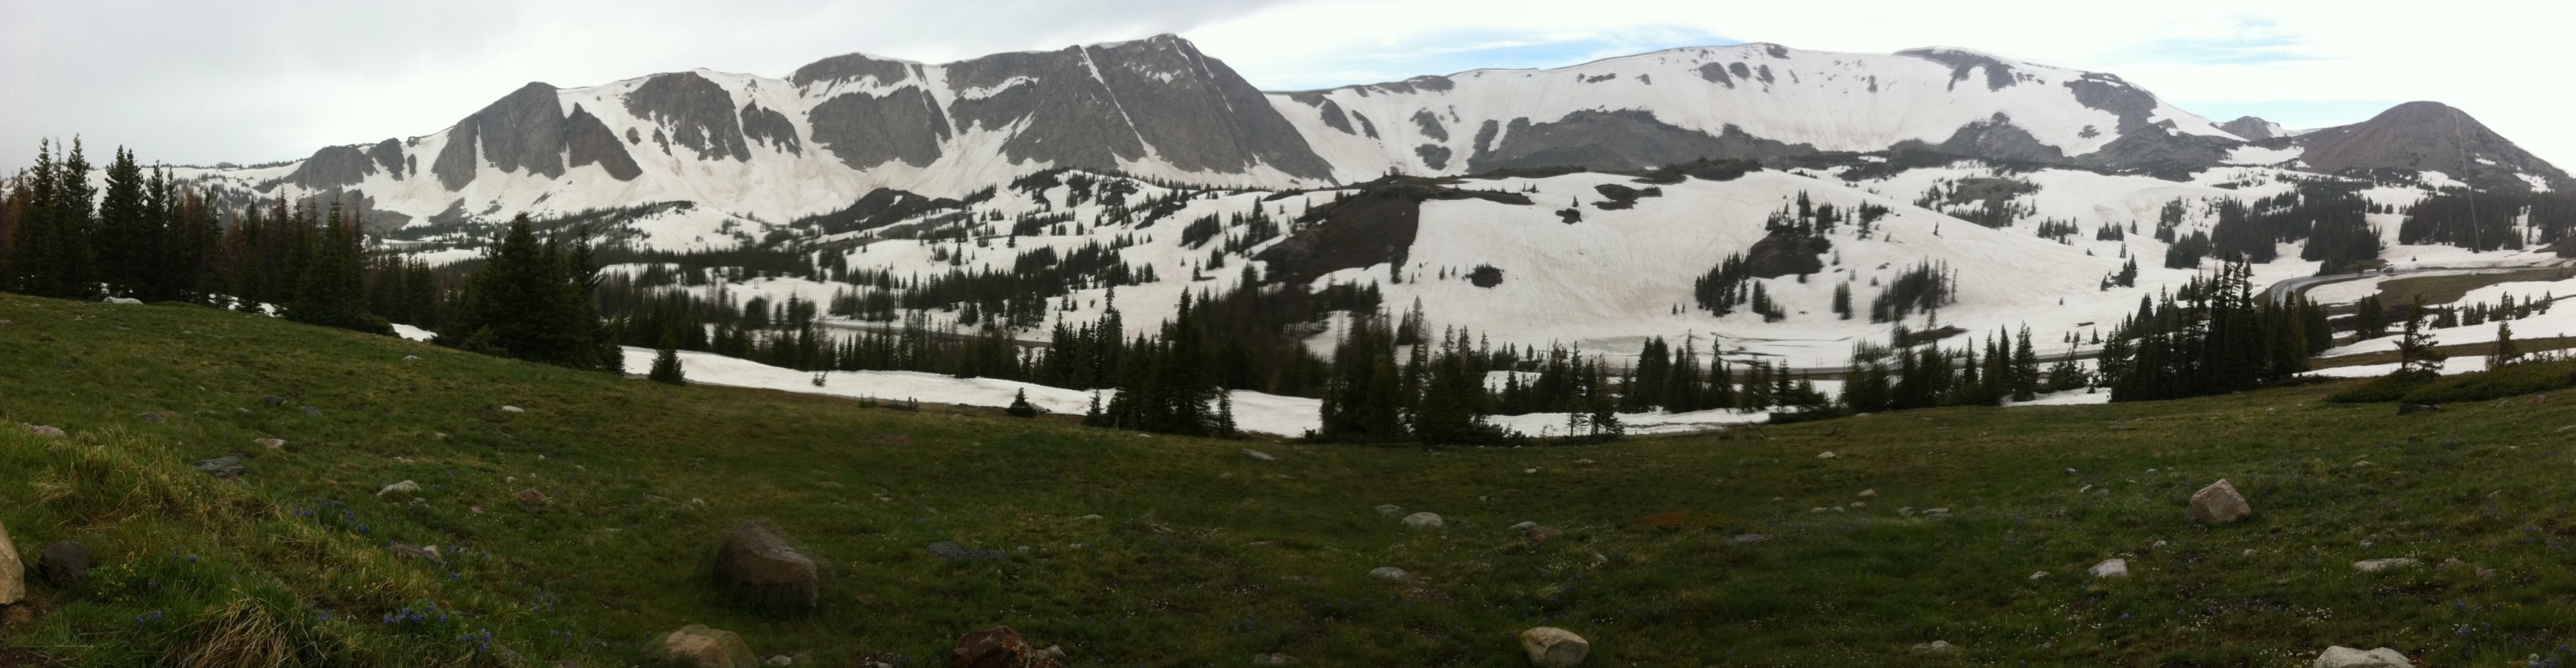
mountain, mountain range, panorama, alps, badlands, odyssey, wyoming, landform, geographical feature, mountainous landforms